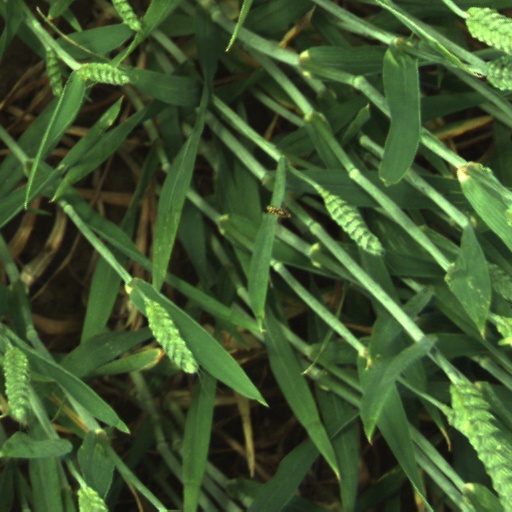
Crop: wheat